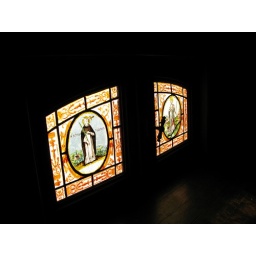
These little windows were near the floor level in the balcony room.